Sweet potato

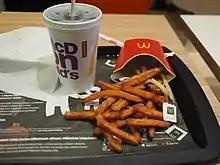
Sweet potato fries served at a McDonald's restaurant

"Amukeke" (sun-dried slices of root) and "inginyo" (sun-dried crushed root) are a staple food for people in northeastern Uganda. "Amukeke" is mainly served for breakfast, eaten with peanut sauce. "Inginyo" is mixed with cassava flour and tamarind to make "atapa". People eat "atapa" with smoked fish cooked in peanut sauce or with dried cowpea leaves cooked in peanut sauce. "Emukaru" (earth-baked root) is eaten as a snack anytime and is mostly served with tea or with peanut sauce. Similar uses are also found in South Sudan.